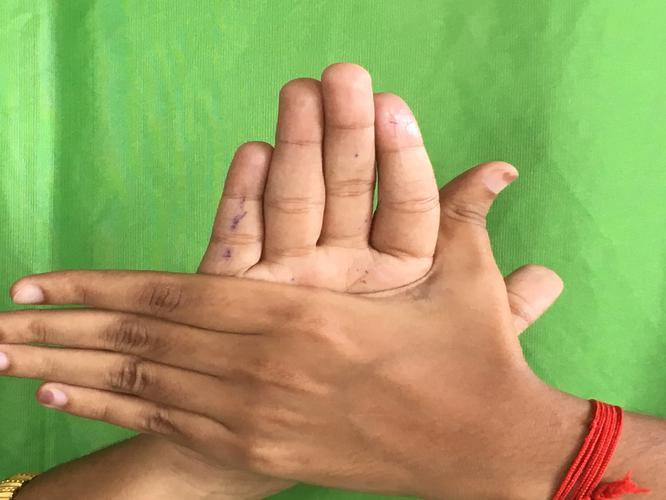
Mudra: Chakra
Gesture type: double_hand